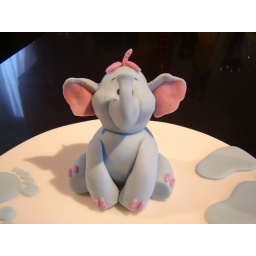
Elephant cake topper in baby blue - modelled on Lumpy from Winnie the Pooh